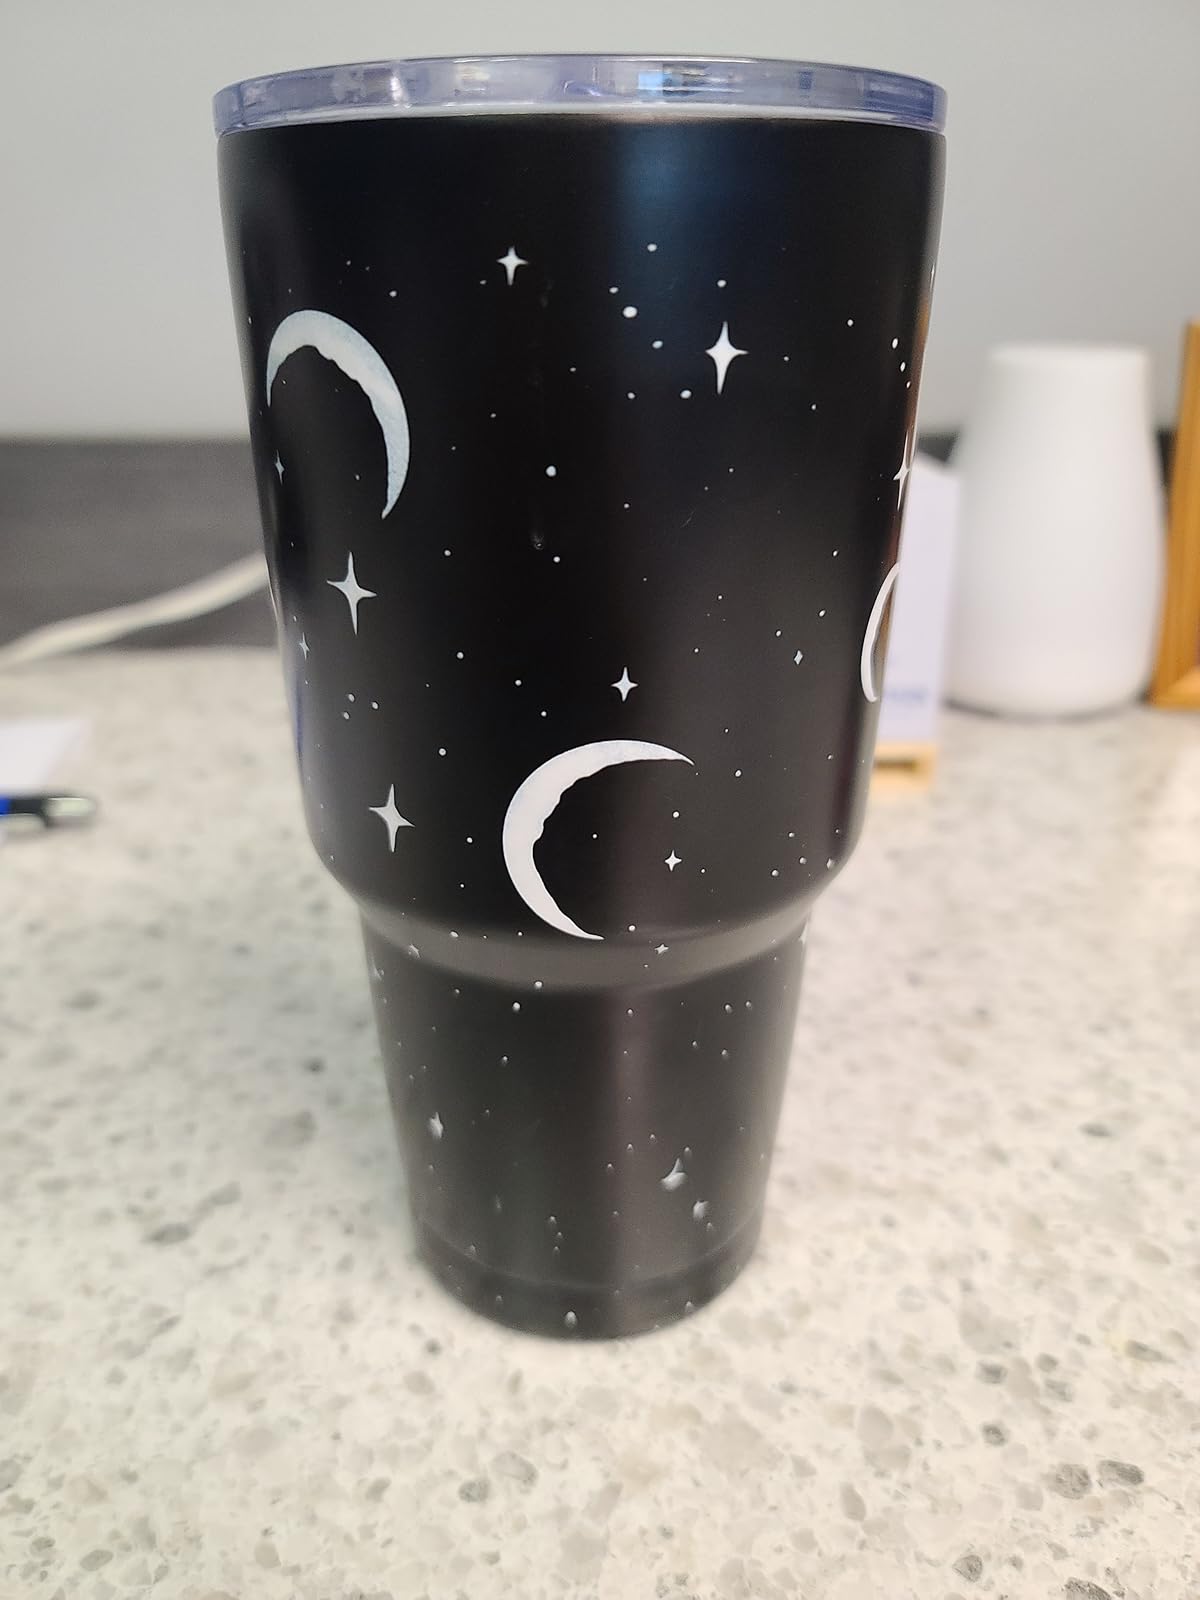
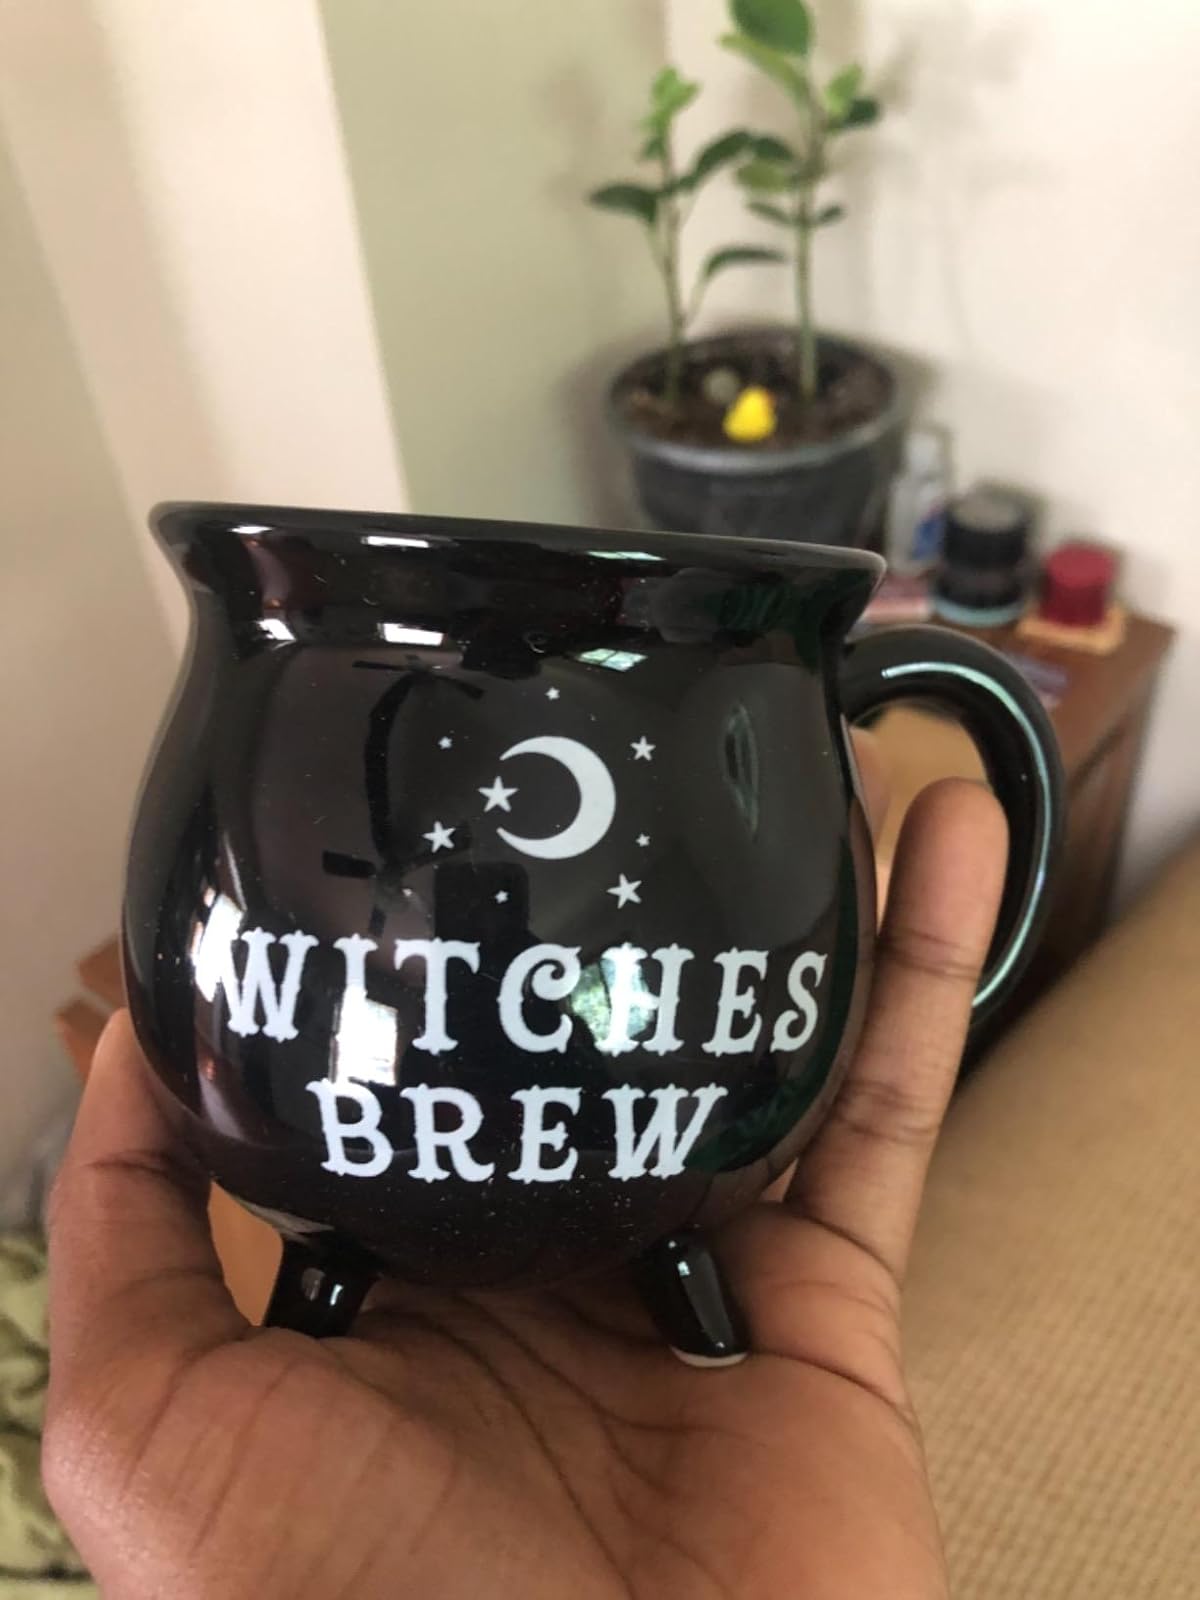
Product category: items_mug
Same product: no